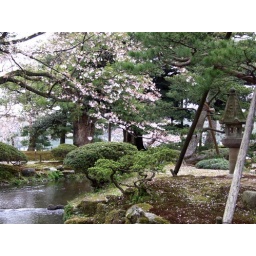
Fallen pink petals dust the ground beside a stream in Kenrokuen, Kanazawa.